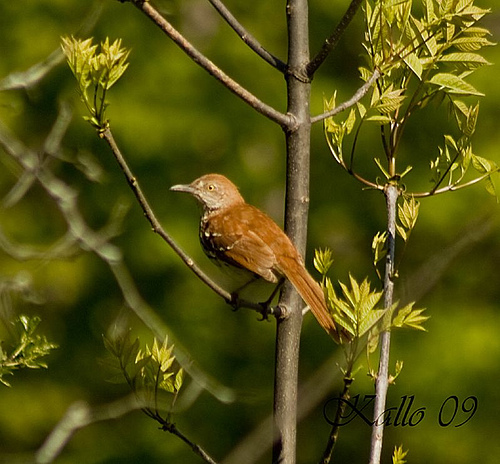
bird with all over brown feathers, black claws, and long thin beak.
has a bill and rectrices that are proportionately longer than the head and bodya small bird with a brown head and brown nape, with brown covering the rest of its body, and brown tarsus and feet.
this bird is brown in color with a curved black beak, and brown eye rings.
this is a brown bird with a grey head and a white beak.
this yellow eyed small sized bird has a long pointed beak and features a mixture of brown and gray feathers that gives the bird a mottled look that would be good for camouflage.
this particular bird has a white belly and brown breasts and white billa brown bird with a long bill and tail.
this bird is brown in color, with a curved beak.
this bird is brown in color, and has a curved beak.
Species: Brown Thrasher